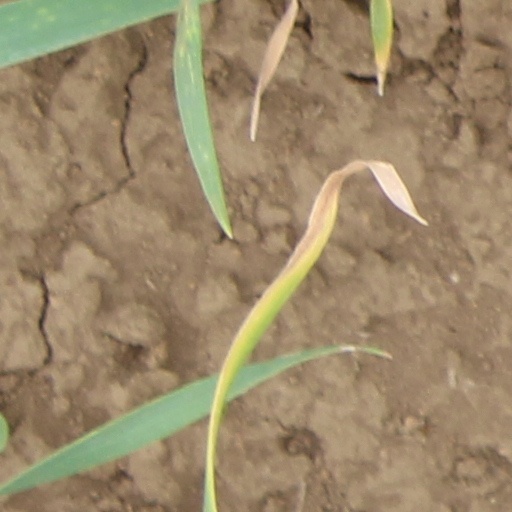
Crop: wheat